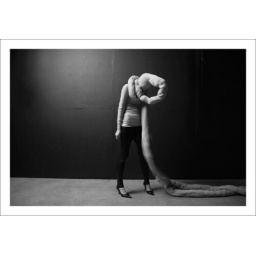
model: I Shan Che. super long turtle neck dress made by me